FMW 9th Anniversary Show

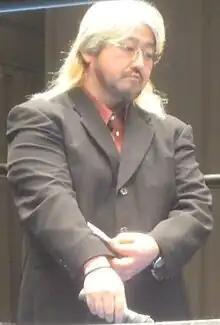
Mr. Gannosuke defended the Brass Knuckles Heavyweight Championship and the Independent Heavyweight Championship in the main event.

Hayabusa and Mr. Gannosuke had been feuding with each other since January 5, 1997, when Gannosuke returned to FMW to confront Hayabusa for not leaving FMW with him for IWA Japan. Hayabusa defeated Gannosuke in a hair vs. hair match at the 8th Anniversary Show and the two battled with each other in many matches throughout the year. On January 6, 1998, Gannosuke defeated Masato Tanaka to win the unified Brass Knuckles Heavyweight Championship and the Independent Heavyweight Championship. Following Gannosuke's title win, an eight-man single elimination tournament was set up in March to determine the #1 contender for the title at Entertainment Wrestling Live which included former champion Tanaka, Hayabusa, The Gladiator, Yukihiro Kanemura, Jado, Hisakatsu Oya, Koji Nakagawa and Tetsuhiro Kuroda. Hayabusa defeated Gladiator in the final of the tournament on March 17 to win the tournament and earn the title match with Gannosuke. On March 29, Gannosuke and Kanemura lost the Brass Knuckles Tag Team Championship to Kodo Fuyuki and Hido. On April 17, a tag team gauntlet took place to determine the #1 contenders for the Brass Knuckles Tag Team Championship, which was won by Hayabusa and Tanaka by defeating Gannosuke and Kanemura and then they subsequently defeated tag team champions Kodo Fuyuki and Hido to win the title. On April 21, Hayabusa's friend Jinsei Shinzaki announced that he would leave FMW after Entertainment Wrestling Live and he defeated Gannosuke in a non-title match to end their long running feud. On April 26, Gannosuke cost Hayabusa and Shinzaki, a tag team match against Jado and Yukihiro Kanemura by blowing fire at Hayabusa as their last confrontation before their match.